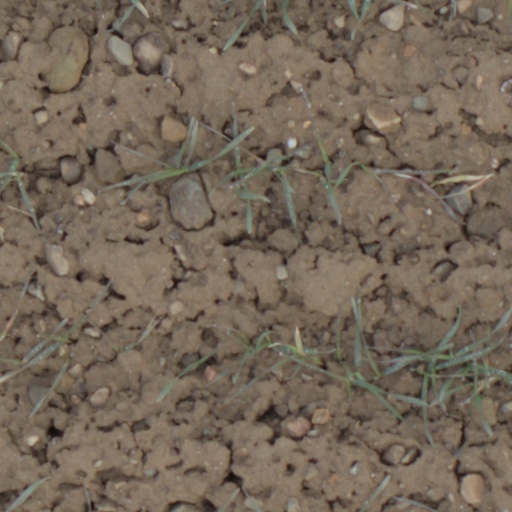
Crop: wheat